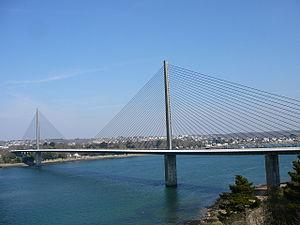
Les ponts à haubans sont une variété de ponts où le tablier est suspendu par des câbles, eux-mêmes étant soutenus par des pylônes.